Sothavilai Beach

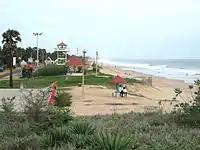
Chothavilai Beach, near Nagercoil

The Sotha Vilai beach is among the most important beaches in the district of Kanyakumari, Tamil Nadu. The beach here stretches over 4 km which makes it one of the longest beaches in Tamil Nadu. Waves in this beach are dangerous not suitable for kids and risky for adults. It was also one of the most seriously affected areas of the district during the 2004 Tsunami.